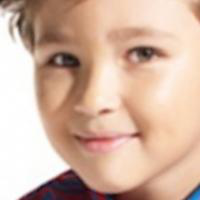
Age group: age 01-10